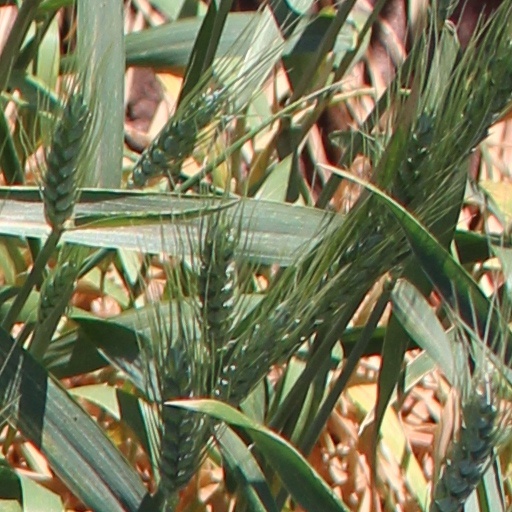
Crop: wheat